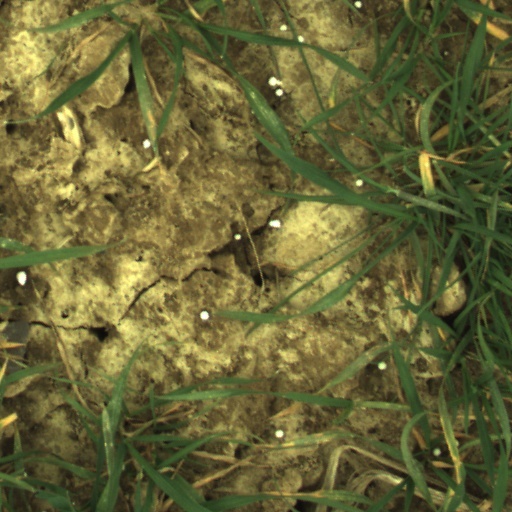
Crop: wheat